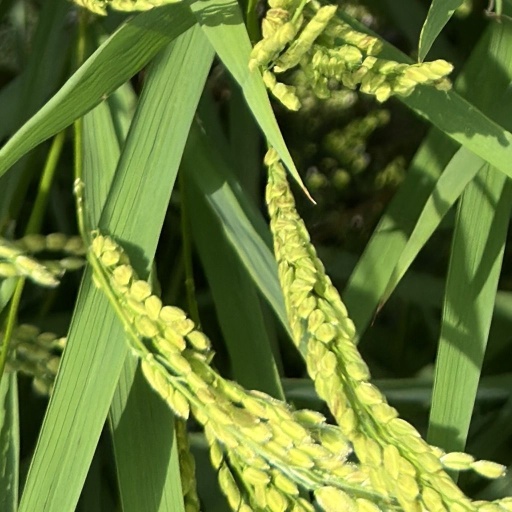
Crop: rice